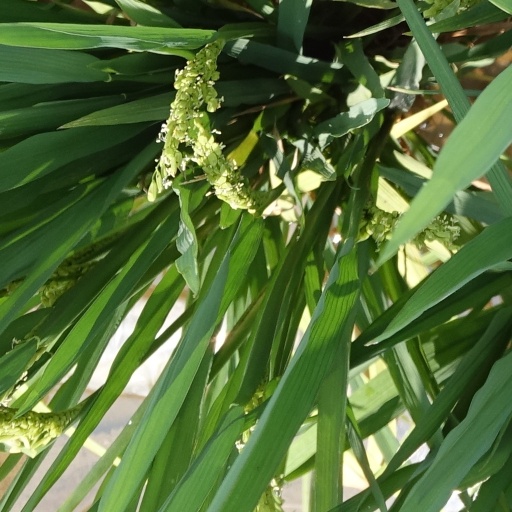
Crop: rice